Steve Lehman (musician)

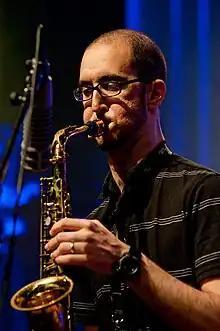

Steve Lehman (born 1978) is an American composer and saxophonist in the genres of jazz and experimental music. His compositions have been performed by a number of international performers and orchestras.